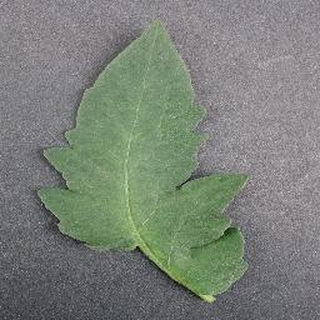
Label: healthy_tomato